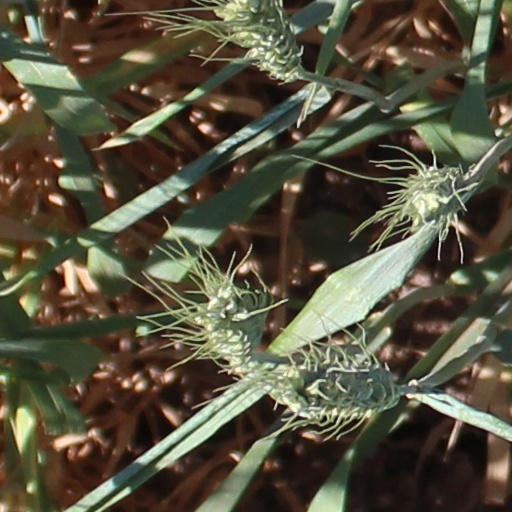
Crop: wheat